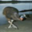
Label: bird